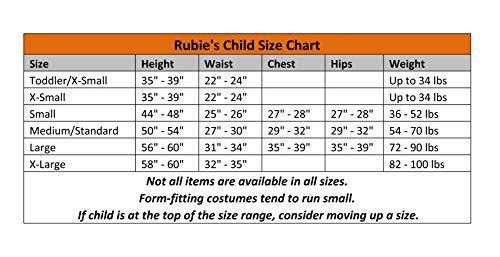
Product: Haunted House Children's Costumes Pirate Boy - Child's Large
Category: Toys & Games | Dress Up & Pretend Play | Costumes
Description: Haunted House Children's Costumes Pirate Boy - Child's Large.
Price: $10.71
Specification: ProductDimensions:14.5x10.7x1.6inches|ItemWeight:7ounces|ShippingWeight:7.2ounces(Viewshippingratesandpolicies)|ASIN:B000GWH9O2|Itemmodelnumber:881933L|Manufacturerrecommendedage:8-10years